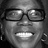
Emotion: happy